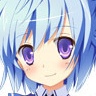
Portrait style: Anime Portrait